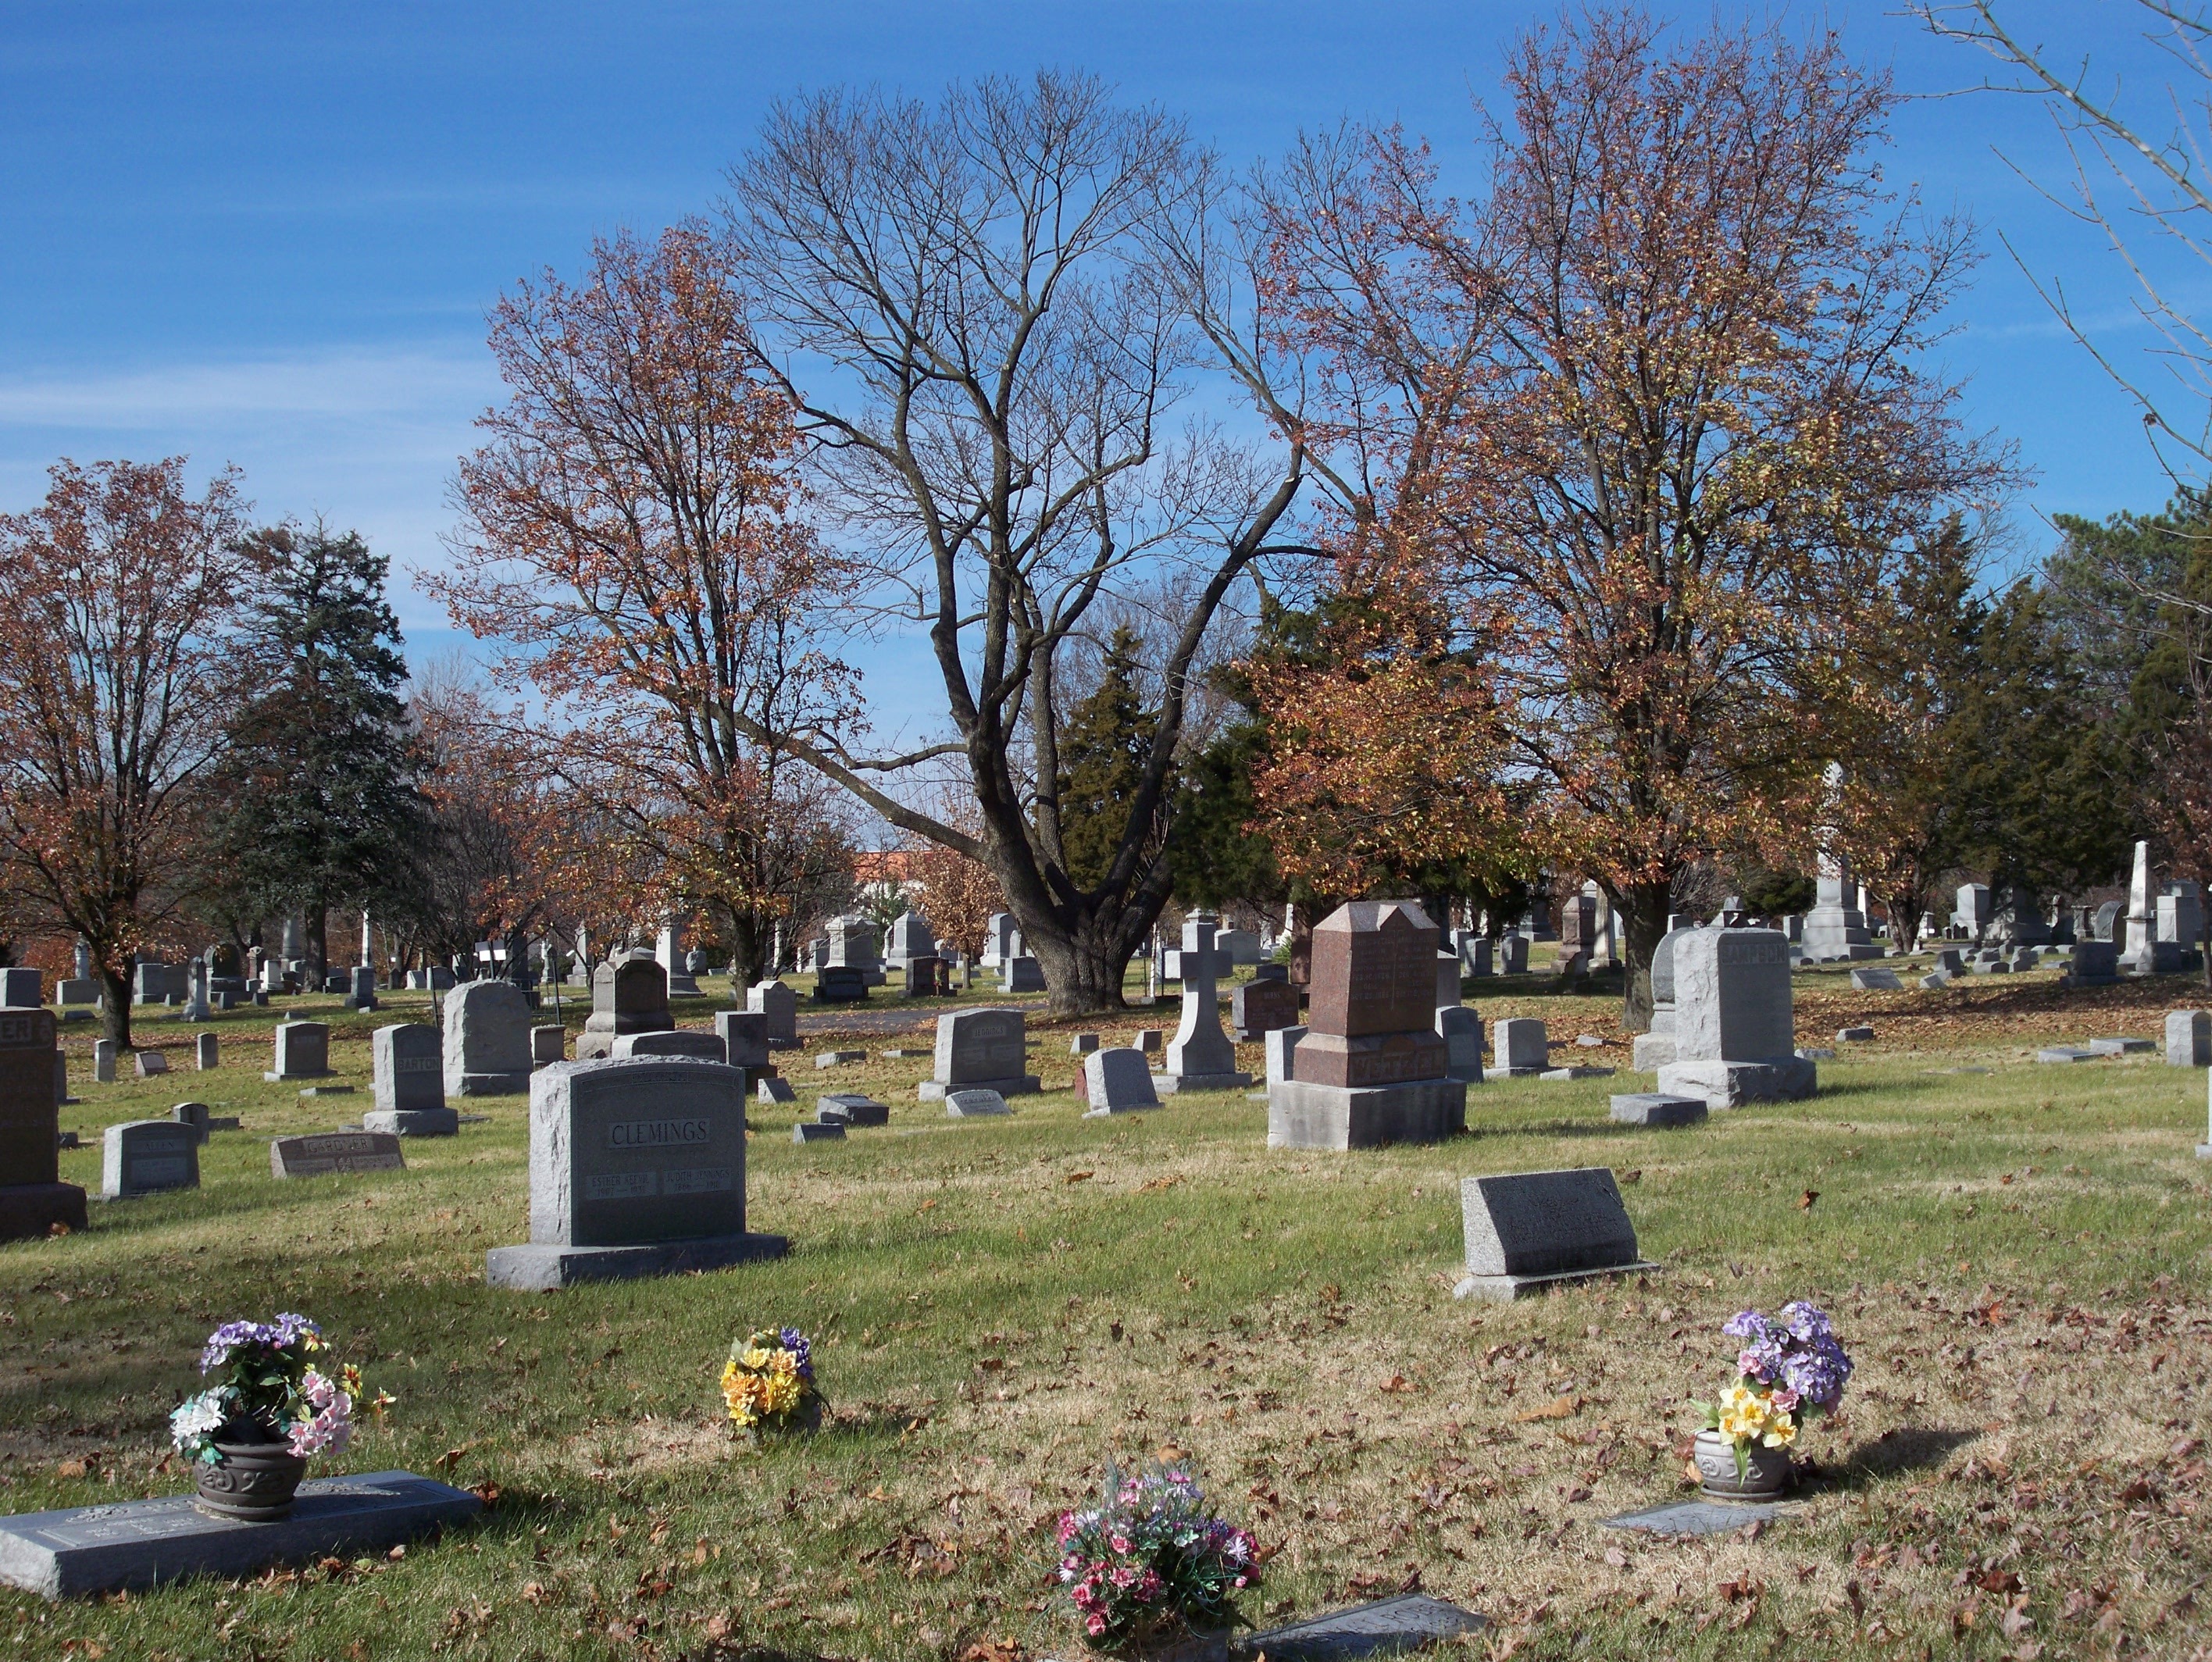
nature, fall, cemetery, death, grave, memorial, headstones, final, geographical feature